Saturn V

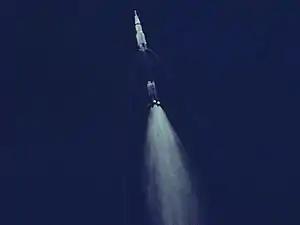
Apollo 11 S-IC separation

The S-IVB stage was built by the Douglas Aircraft Company at Huntington Beach, California. It had one Rocketdyne J-2 engine and used liquid hydrogen and liquid oxygen. The S-IVB used a common bulkhead to separate the two tanks. It was tall with a diameter of and was also designed with high mass efficiency, though not quite as aggressively as the S-II. The S-IVB had a dry mass of about and, when fully fueled, weighed about . The S-IVB had a burn time of 165 seconds the first burn and 312 seconds the second burn. Its single J-2 engine produced of thrust. The S-IVB was the only rocket stage of the Saturn V small enough to be transported by the cargo plane Aero Spacelines Pregnant Guppy.